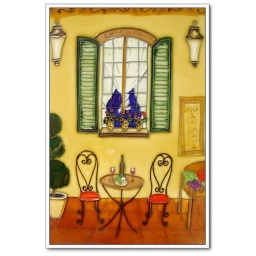
Hand-Painted Ceramic Art Tile showing a table and two chairs in front of a bistro window.